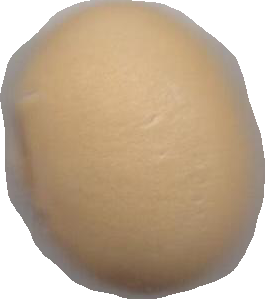
Variety: Dega